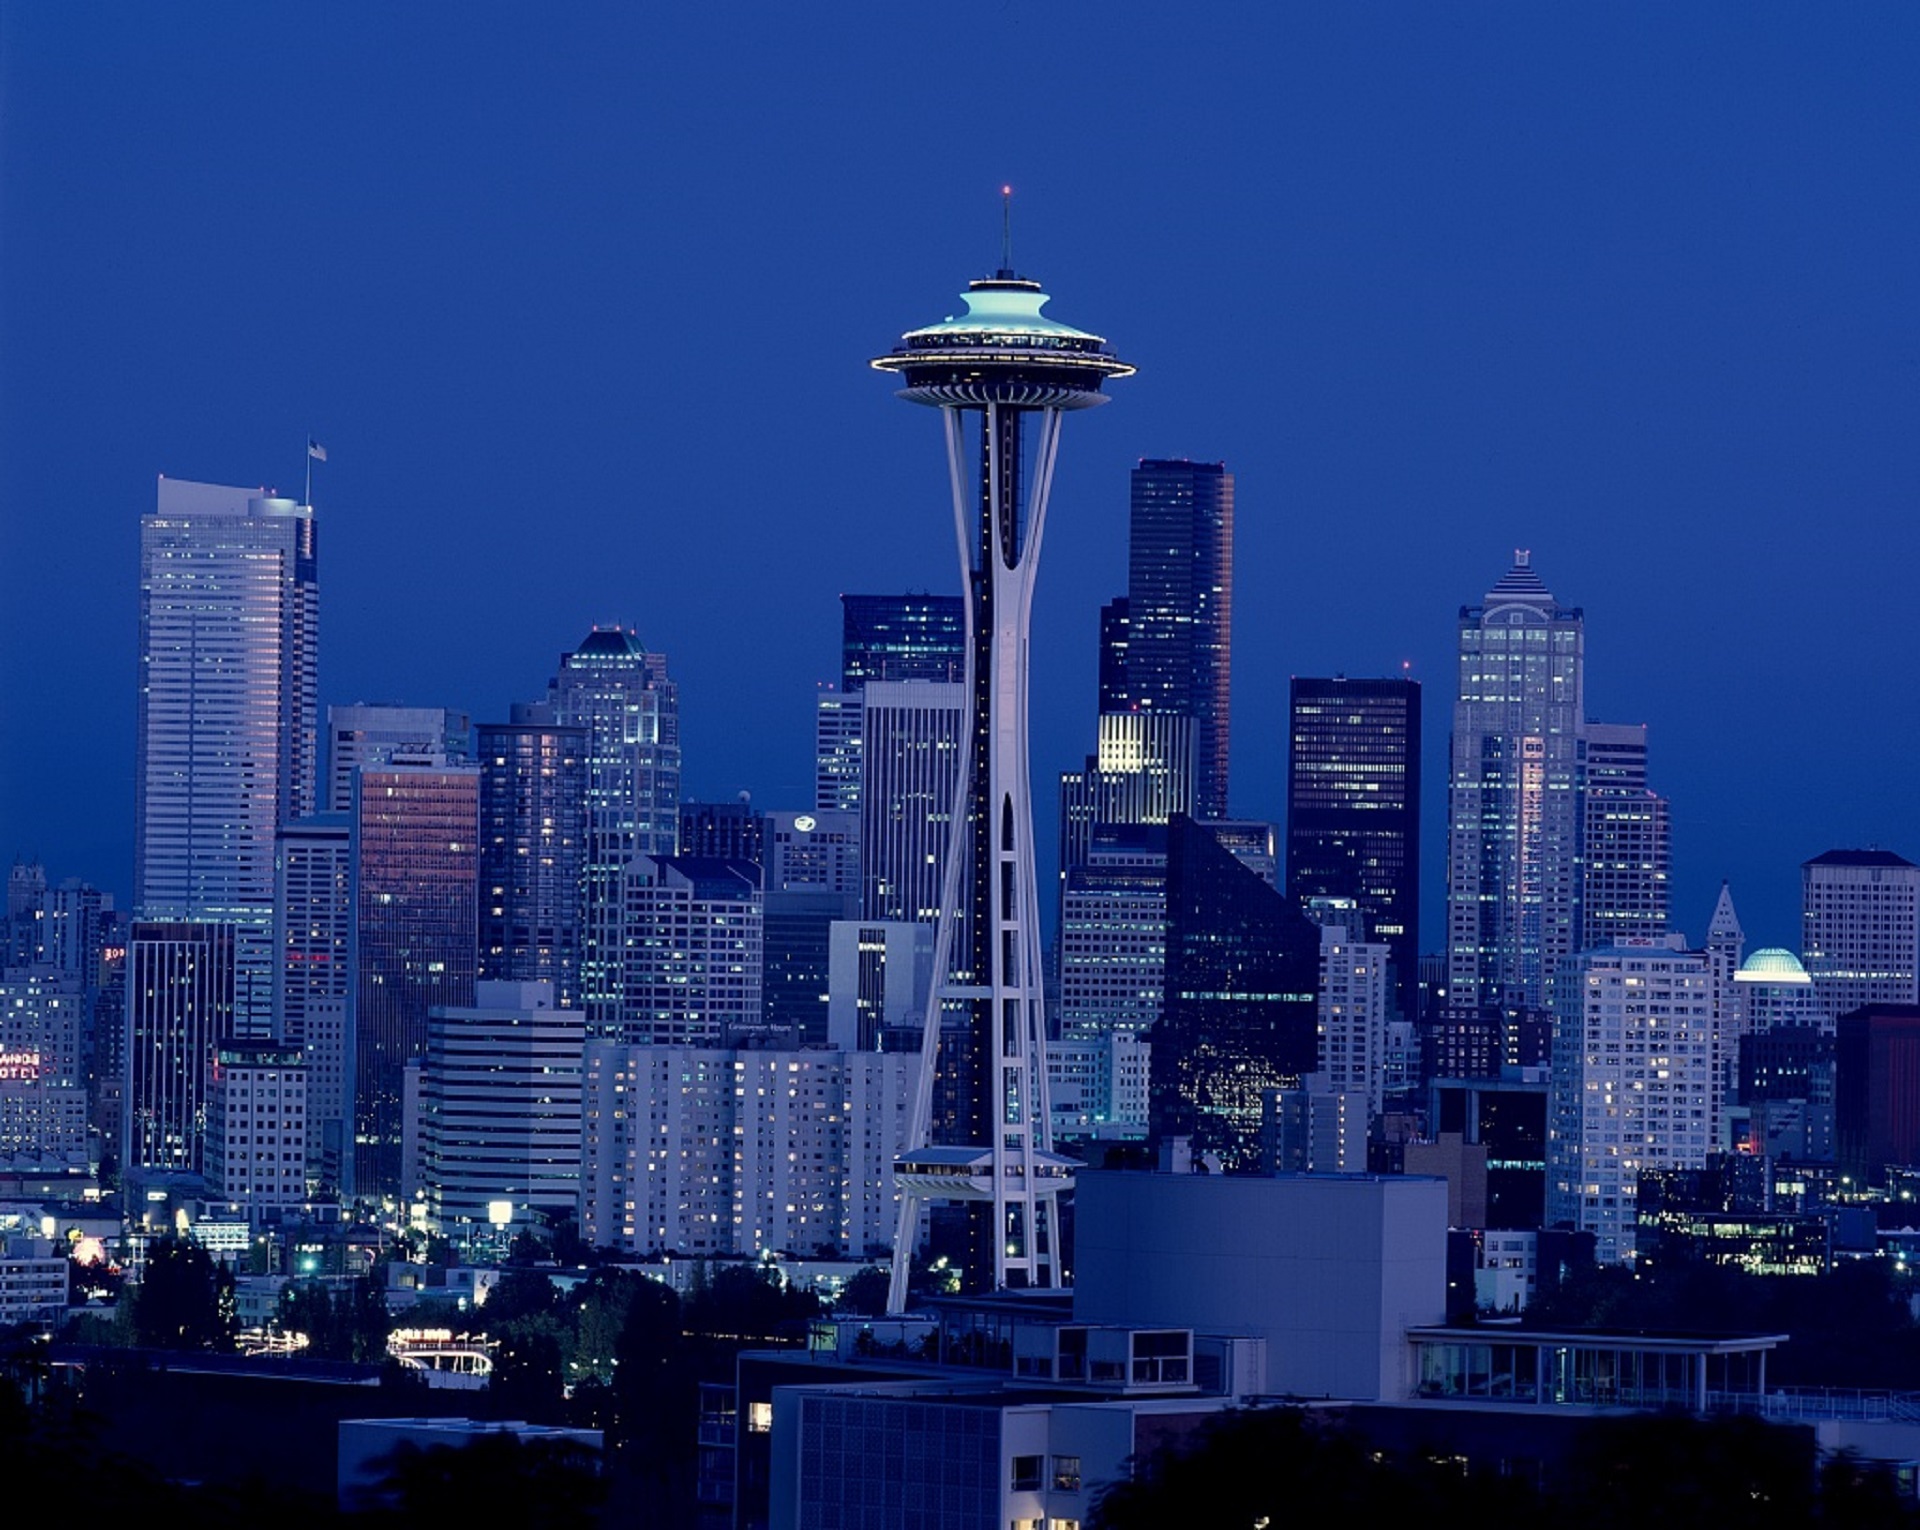
horizon, architecture, sunset, skyline, night, city, skyscraper, urban, cityscape, panorama, downtown, dusk, evening, tower, usa, landmark, modern, tower block, space needle, washington, seattle, northwest, lights, buildings, metropolis, urban area, geographical feature, human settlement, atmosphere of earth, metropolitan area